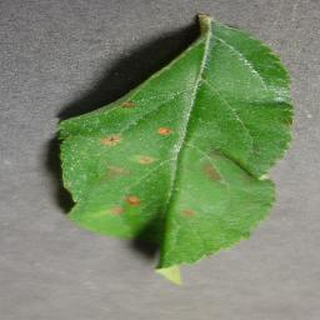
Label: apple_cedar_apple_rust